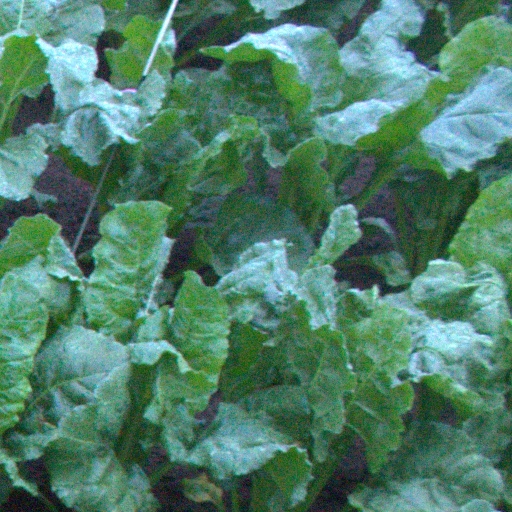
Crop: sugar beet